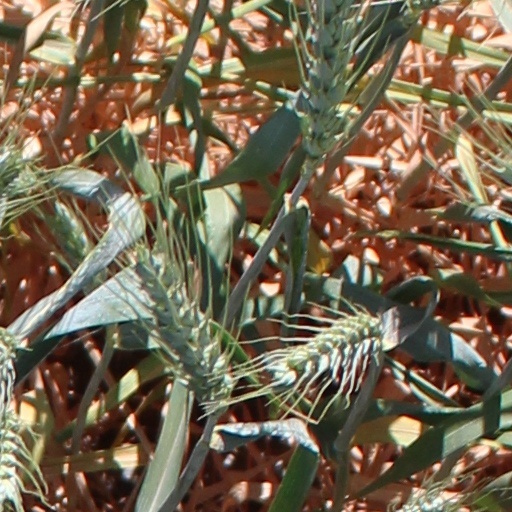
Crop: wheat